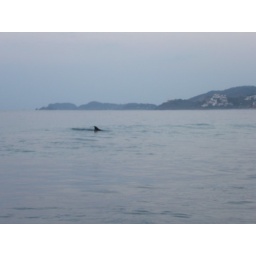
dolphin in water at beach in Ixtapa Mexico